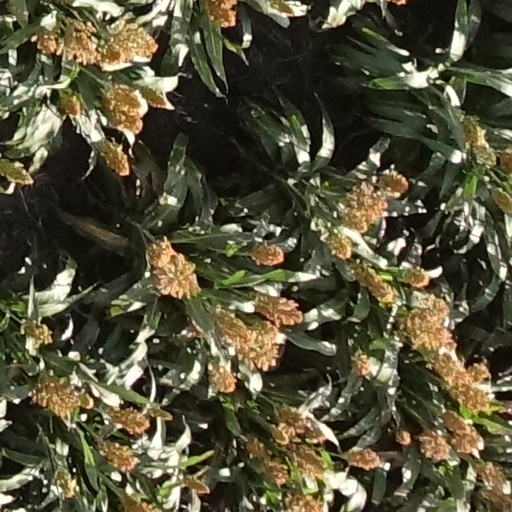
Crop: sorghum